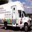
Label: truck